Battle of Pressburg

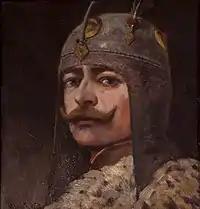
Portrait of Grand Prince Árpád

The German army crossed the Hungarian border on June 17, 907, divided into three groups, and headed east along the Danube. Luitpold led the main force along the northern bank; Dietmar's forces went on the south bank, together with Zacharias, Bishop of Säben-Brixen, and Utto, Bishop of Freising. They marched forward and camped near "Brezalauspurg". A fleet under Prince Sieghard and the counts Meginward, Hatto, Ratold, and Isangrim was stationed on the Danube to ensure communication among these groups and to transport food and heavily armored footsoldiers as an auxiliary force to be deployed if one of the Bavarian army corps was attacked. This is similar to the strategy Charlemagne used in his famous campaign against the Avars in 791, where he divided his army in exactly the same way, with troops marching on both sides of the Danube, and a fleet to ensure they remained connected. Luitpold may have thought that copying Charlemagne's strategy against the Avars would ensure victory over the Hungarians. The German commander did not factor in that the Hungarians, in 907, would respond differently from the Avars in 791 by using different war methods and strategies, such as luring the fleet away from the two marching groups, making its mission to keep the two groups in communication impossible. Even though Luitpold's strategy closely followed Charlemagne's successful strategy, the division of the German army into three groups was to prove his biggest mistake. Instead of facing one large army, the Hungarians could concentrate their whole army to attack and defeat each smaller group separately. They did not fear a surprise attack because the Danube prevented the German commanders from sending help to each other, while the Hungarians could cross the river with little difficulty.